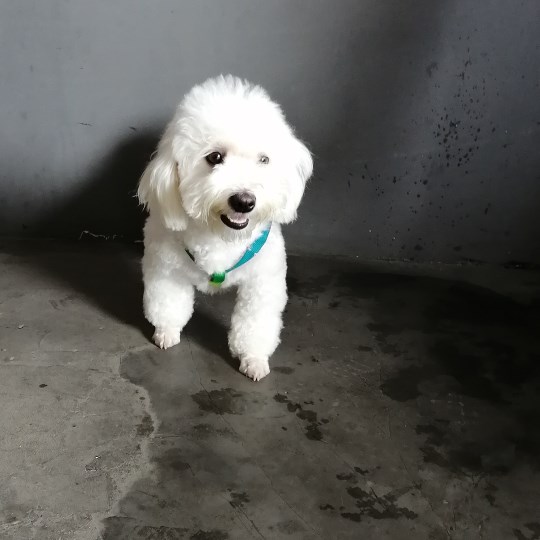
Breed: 3083-n000117-Bichon_Frise